Flag of Paraguay

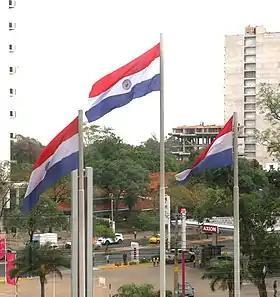
Three Paraguayan flags hoisted in a shopping mall in Asunción.

The current design of the flag of Paraguay was first adopted in 1842. Its design, a red–white–blue triband, was inspired by the colours of the French Tricolour, believed to signify independence and liberty. The flag is unusual because it differs on its obverse and reverse sides: the obverse of the flag shows the national coat of arms, and the reverse shows the seal of the treasury. It is the only national flag worldwide that has a unique design on each side. The flag consists of the same three horizontal colours as the flag of the Netherlands, which in turn was the inspiration for the French flag. It was revised in 2013 to bring the flag towards its original design. It has a ratio of 11:20.